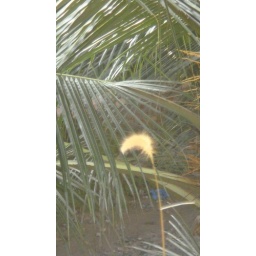
A type of flower considered as a type of grass that glows in a beautiful gold shade when sunlight shines on it.